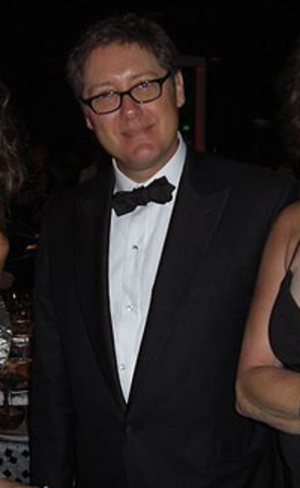
Alan Shore est un avocat fictionnel de la série Boston Justice, interprété par James Spader.